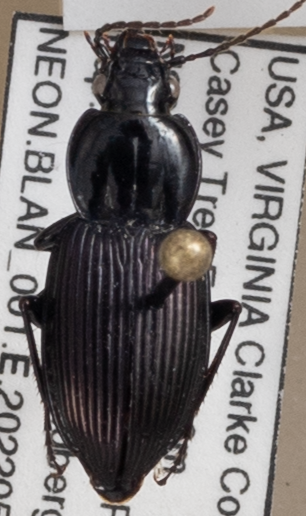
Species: Pterostichus trinarius
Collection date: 2022-05-17 04:00:00
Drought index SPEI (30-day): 0.858
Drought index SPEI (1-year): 0.142
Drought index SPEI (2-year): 0.32